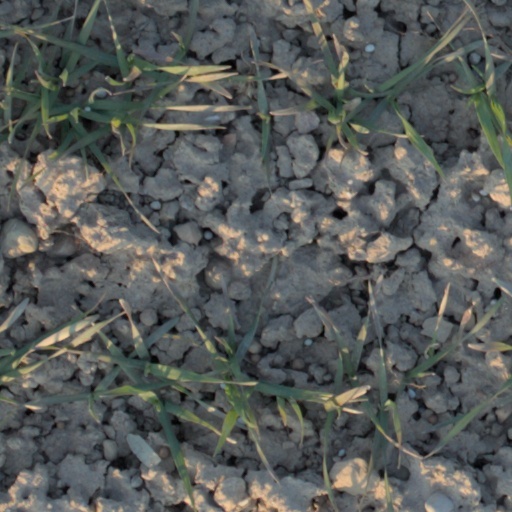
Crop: wheat